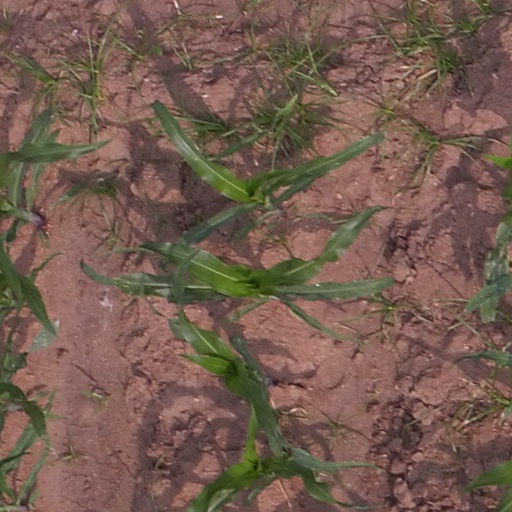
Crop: maize; corn